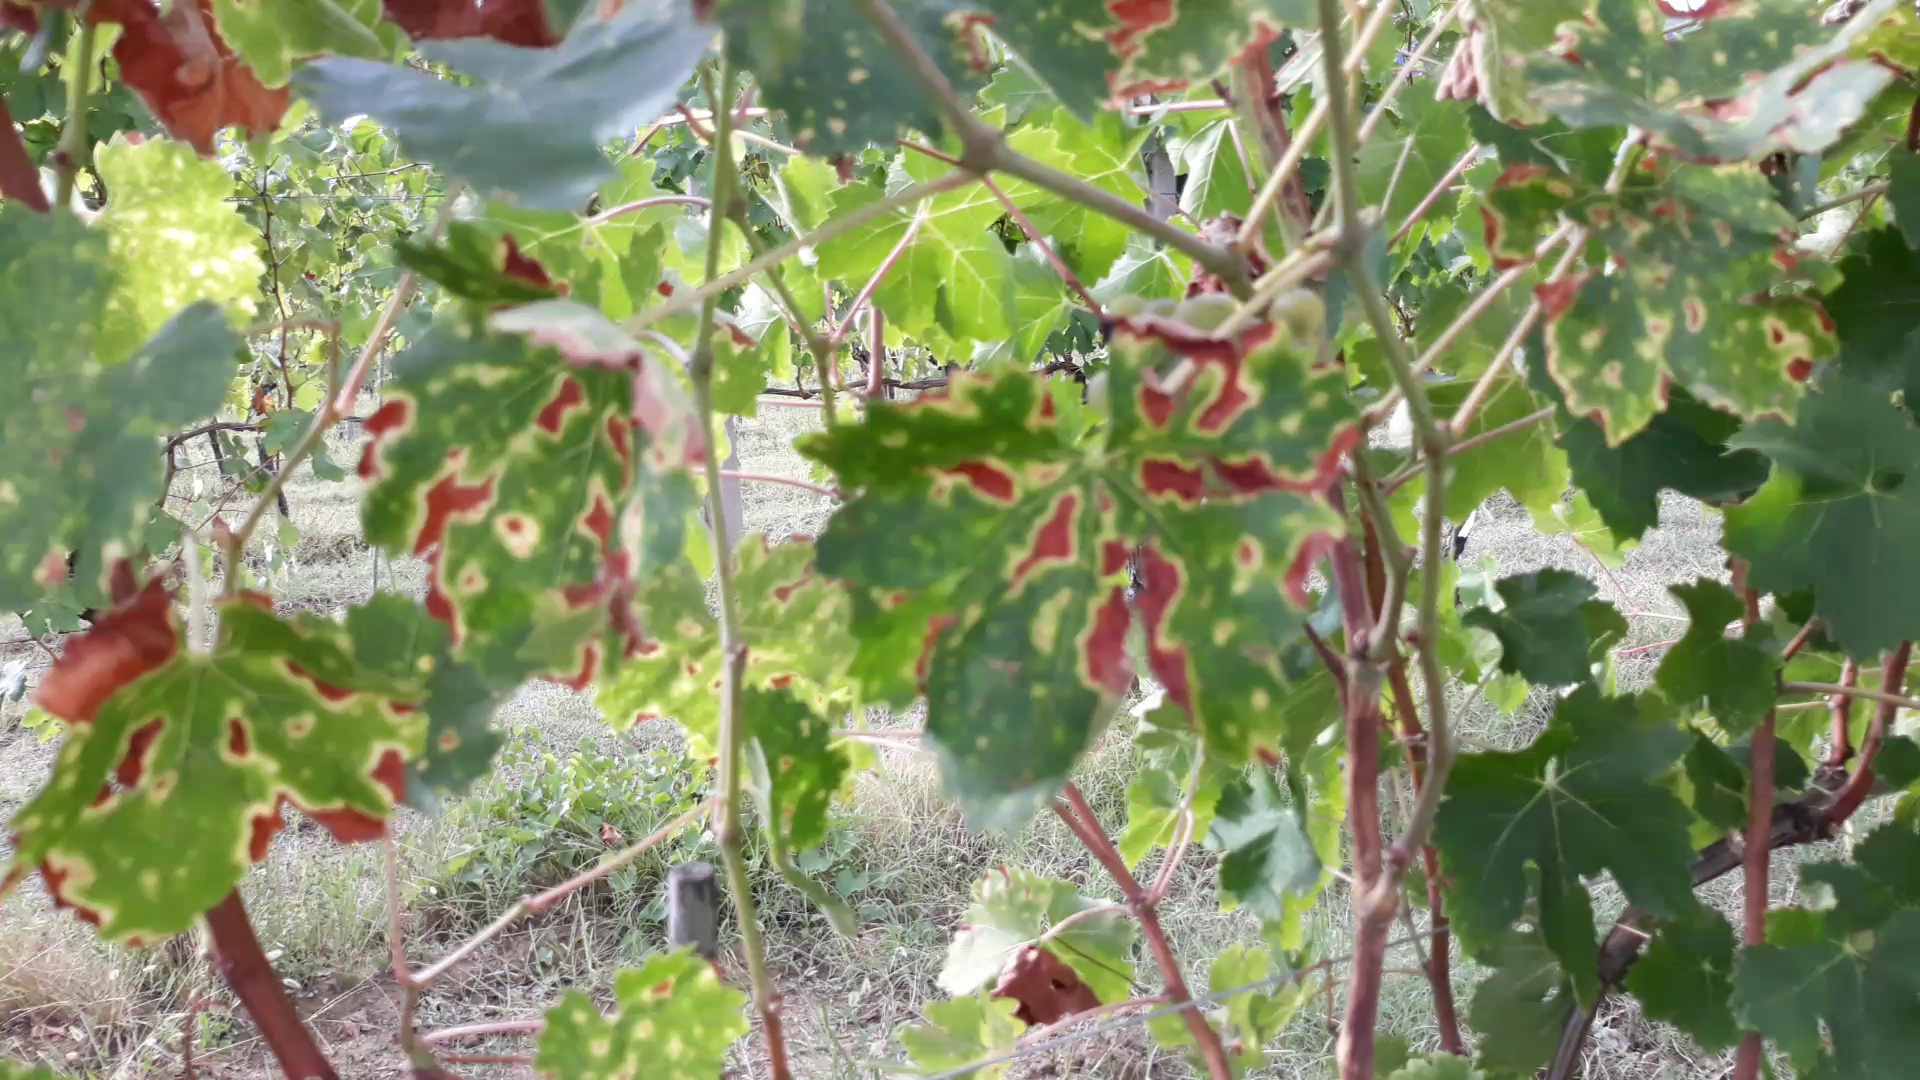
Label: esca